KMOX

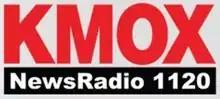
Logo as "NewsRadio 1120", before translator launch

Karen Carroll was general manager from 1998 until 2003, when Tom Langmyer was promoted to the top position. Langmyer left in 2005 to become vice president/general manager of WGN Radio in Chicago. Dave Ervin managed the station from 2005 to 2008. Becky Domyan later became the Vice President and Market Manager for KMOX and sister stations KEZK and KYKY.